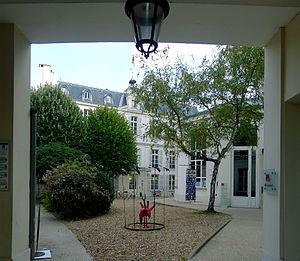
Faculté de théologie protestante de Paris (entrée) - Paris XIV
L’Église protestante unie de France est la principale Église protestante en France. Elle est issue de l'union de l'Église réformée de France et de l'Église évangélique luthérienne de France. Le premier synode national a eu lieu en mai 2013 à Lyon. Depuis 2017, l'EPUdF est présidée par la pasteure Emmanuelle Seyboldt.